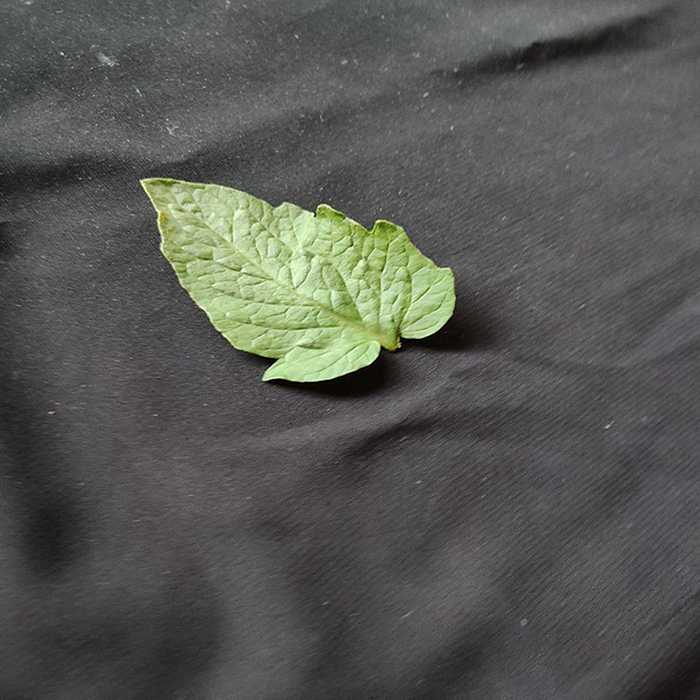
Plant: Tomato
Label: Tomato Fresh leaf